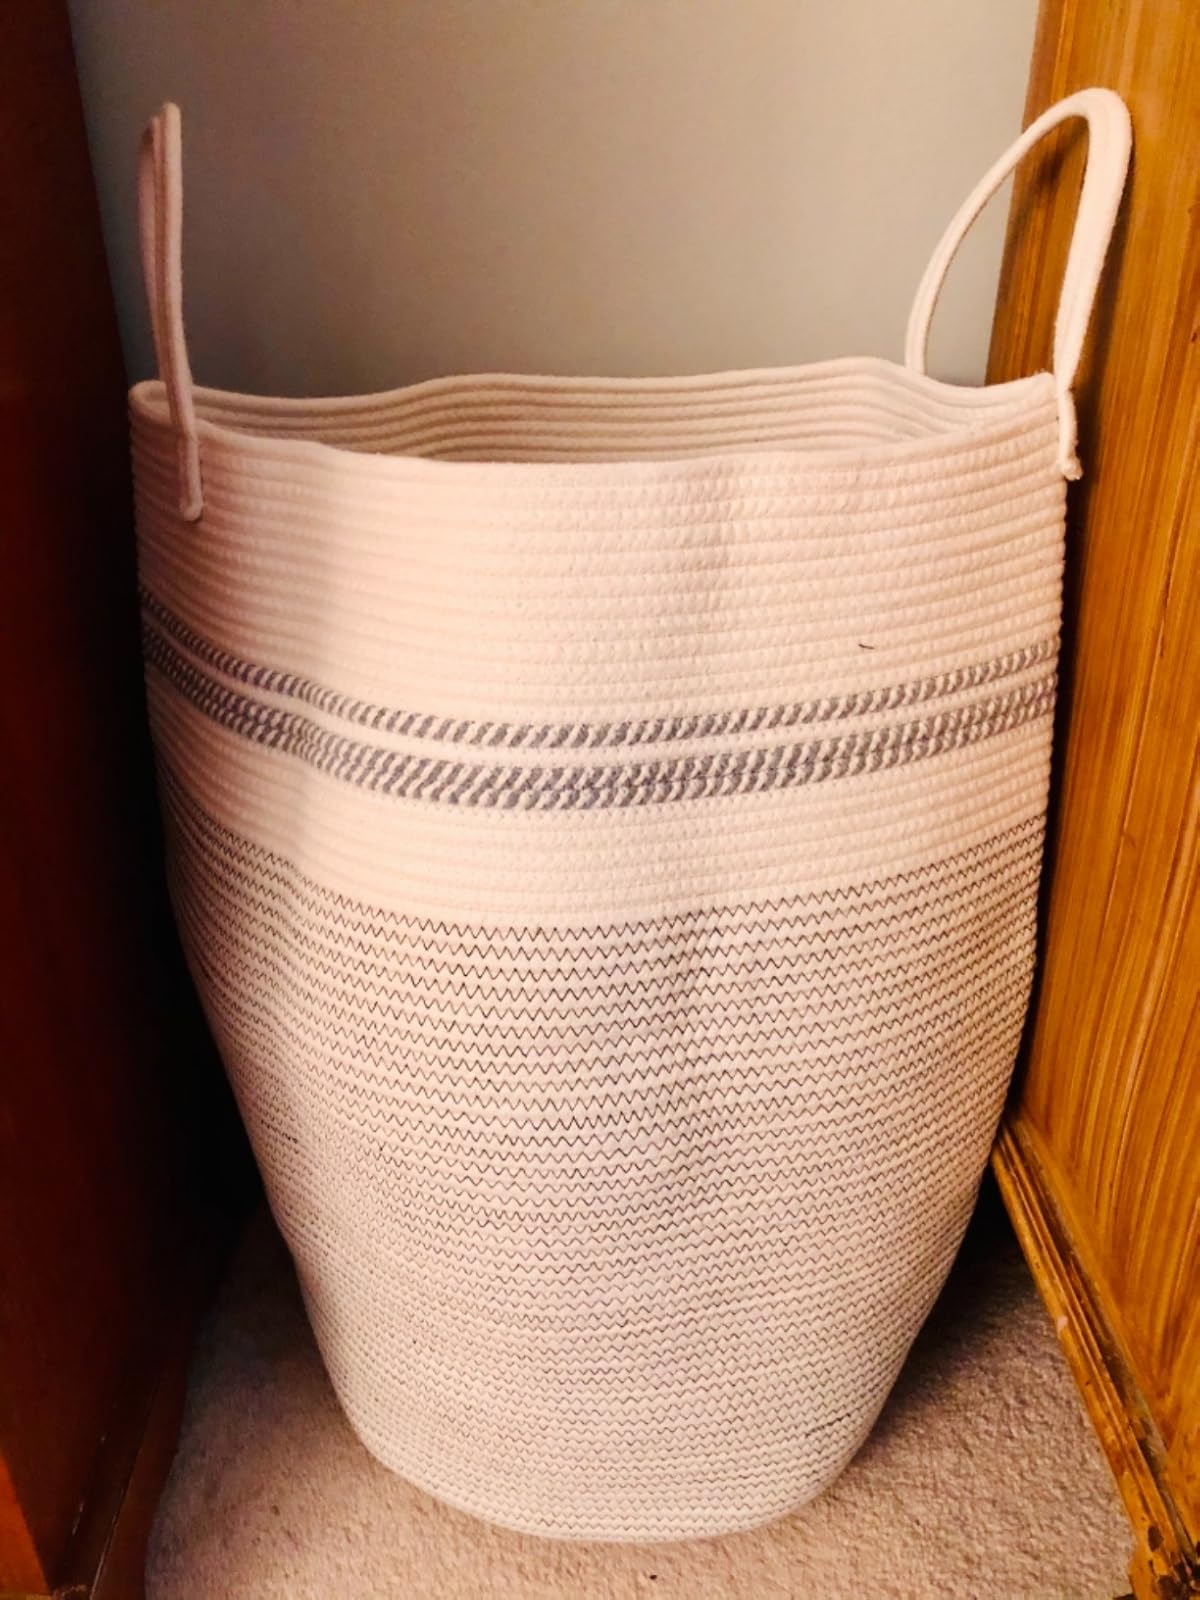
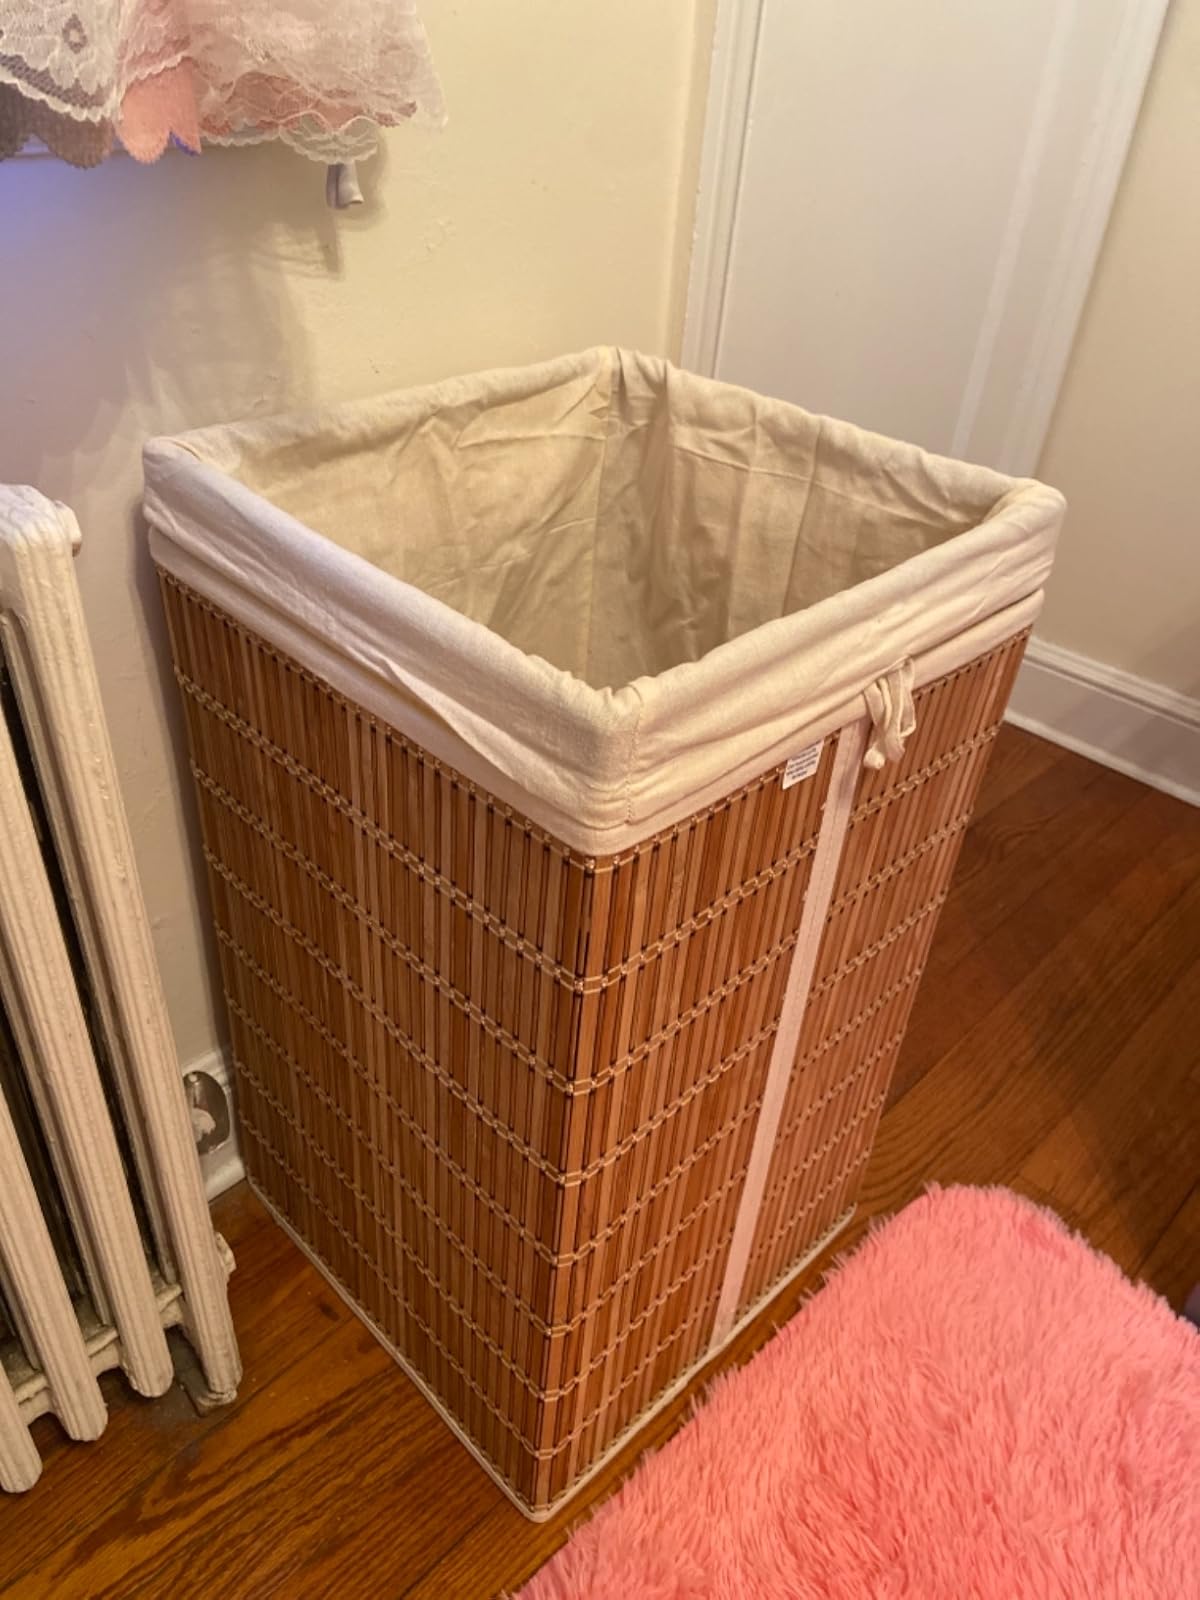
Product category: items_hamper
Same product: no